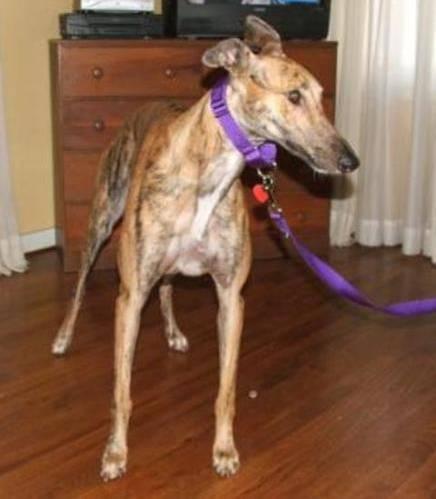
dog